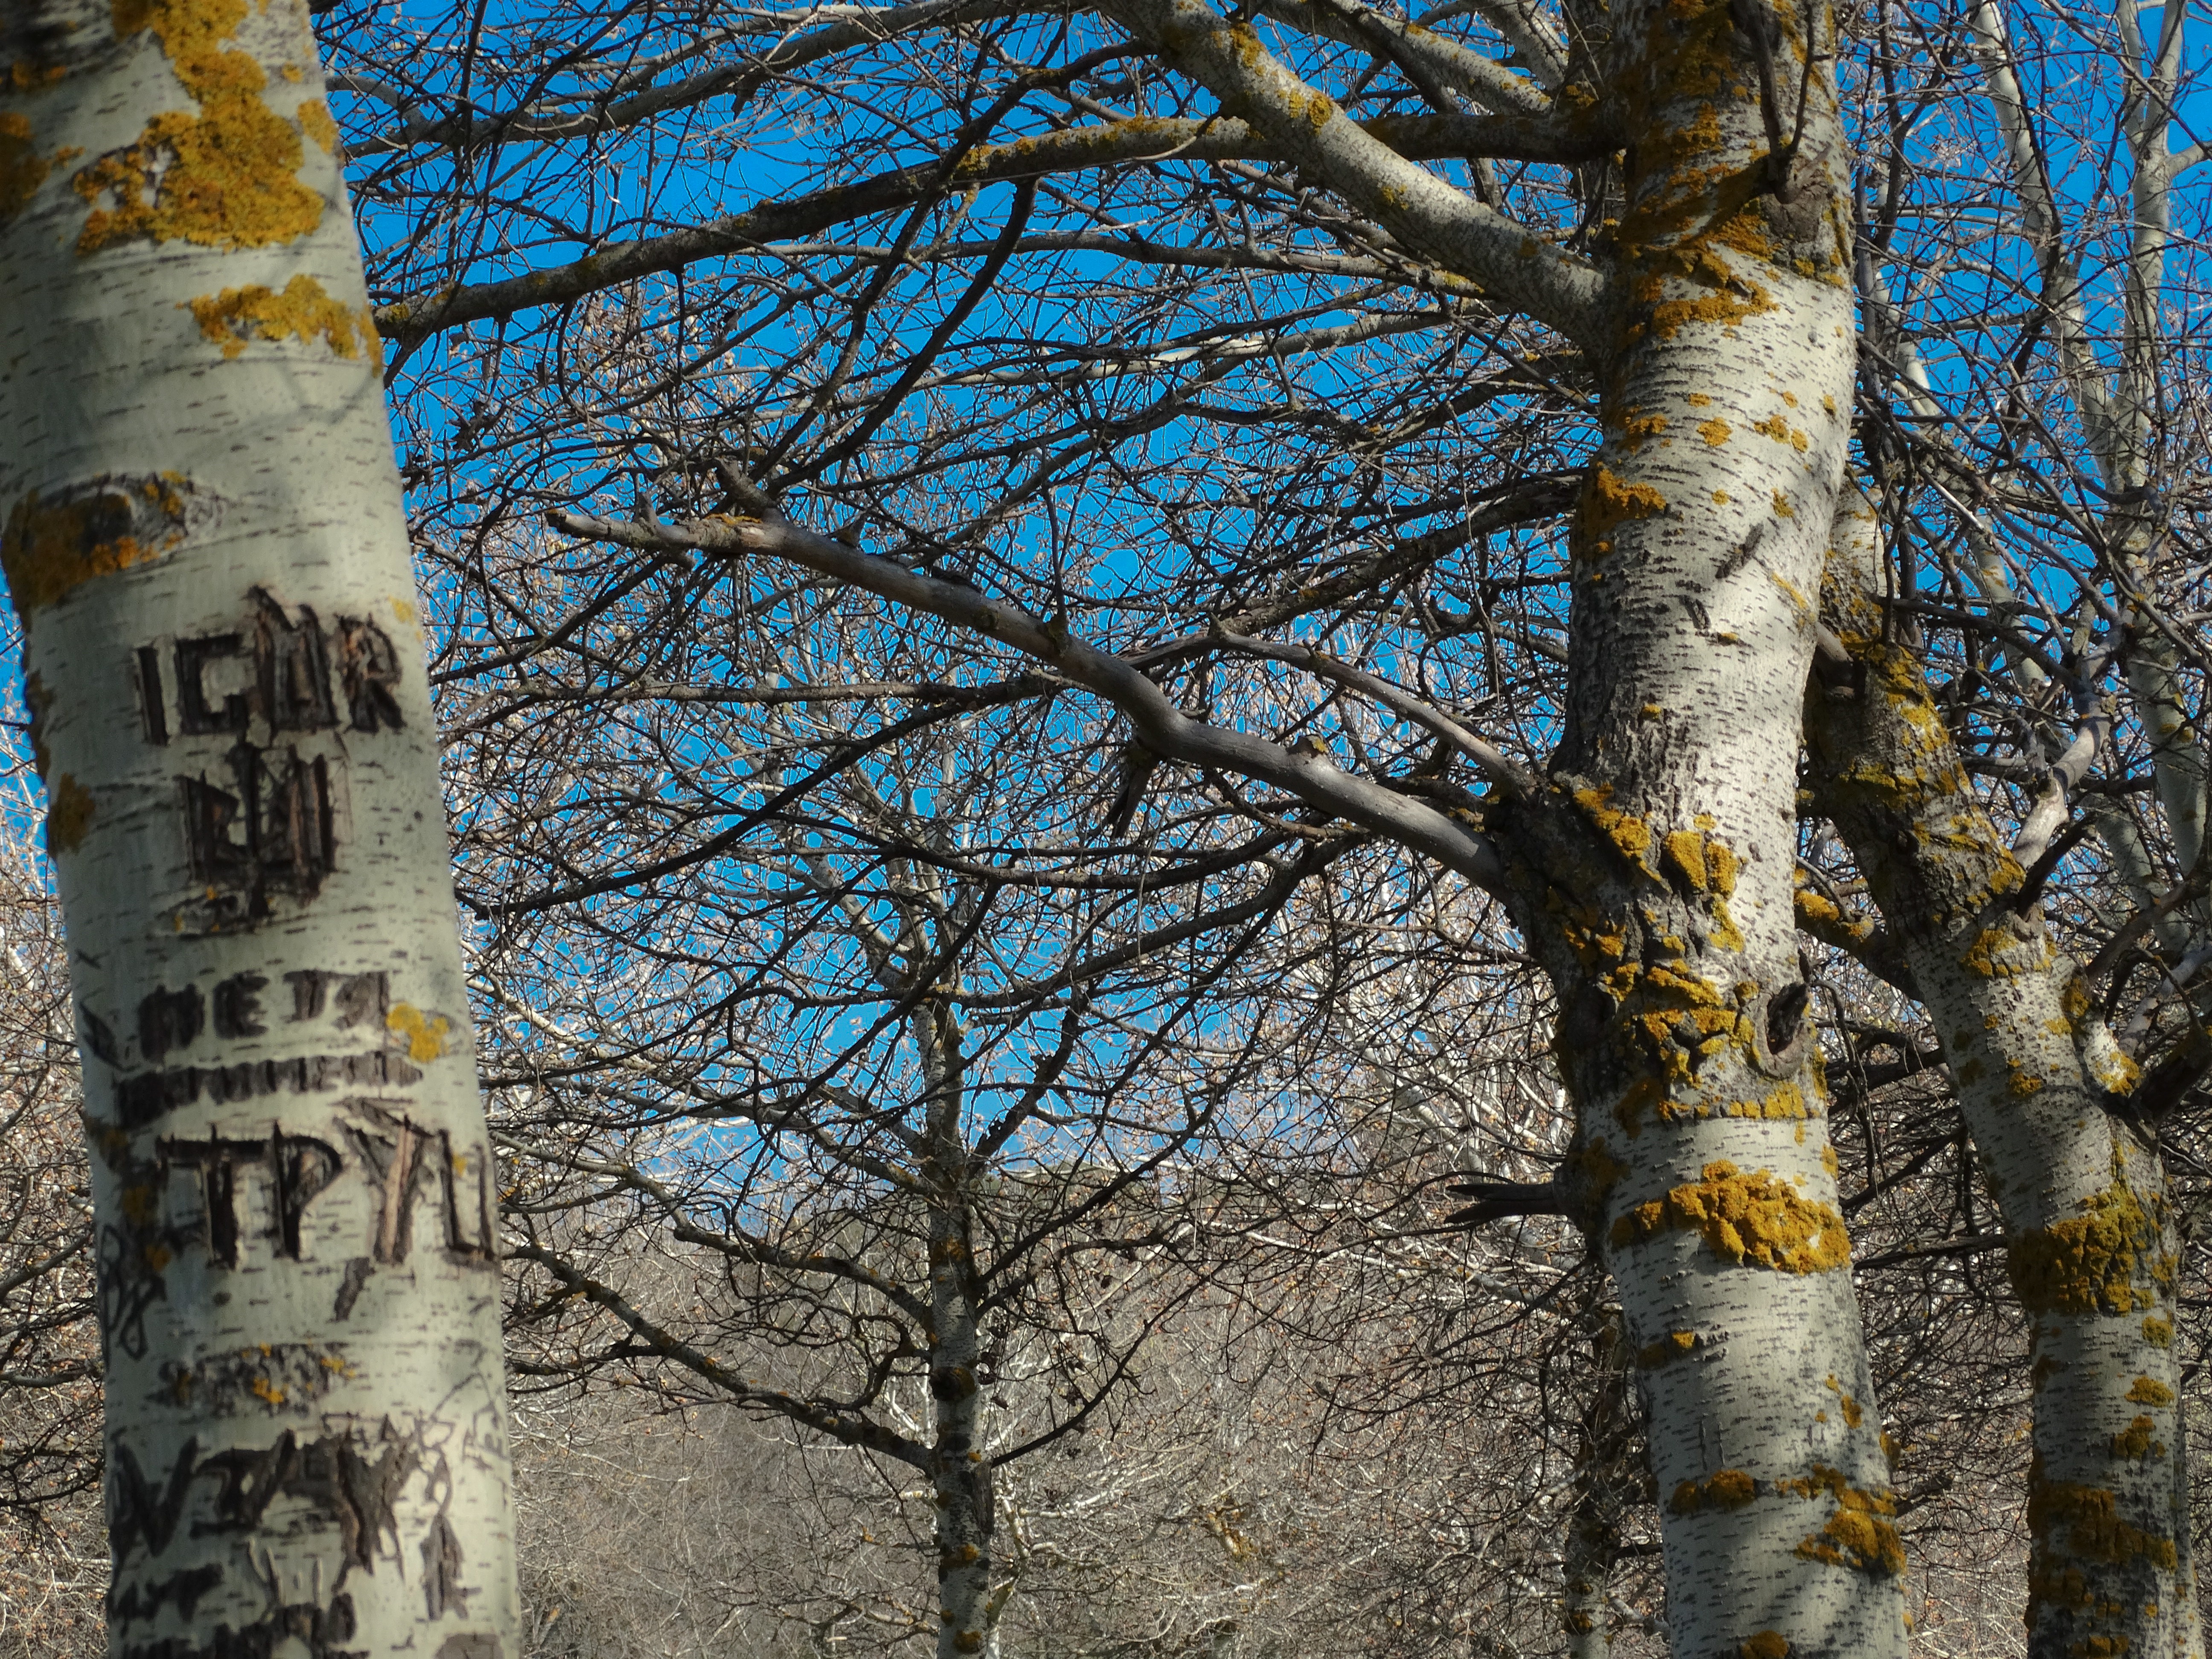
landscape, tree, nature, branch, winter, plant, sky, leaf, flower, trunk, spring, birch, autumn, park, contrast, season, autumn forest, dry tree, flowering plant, woody plant, land plant